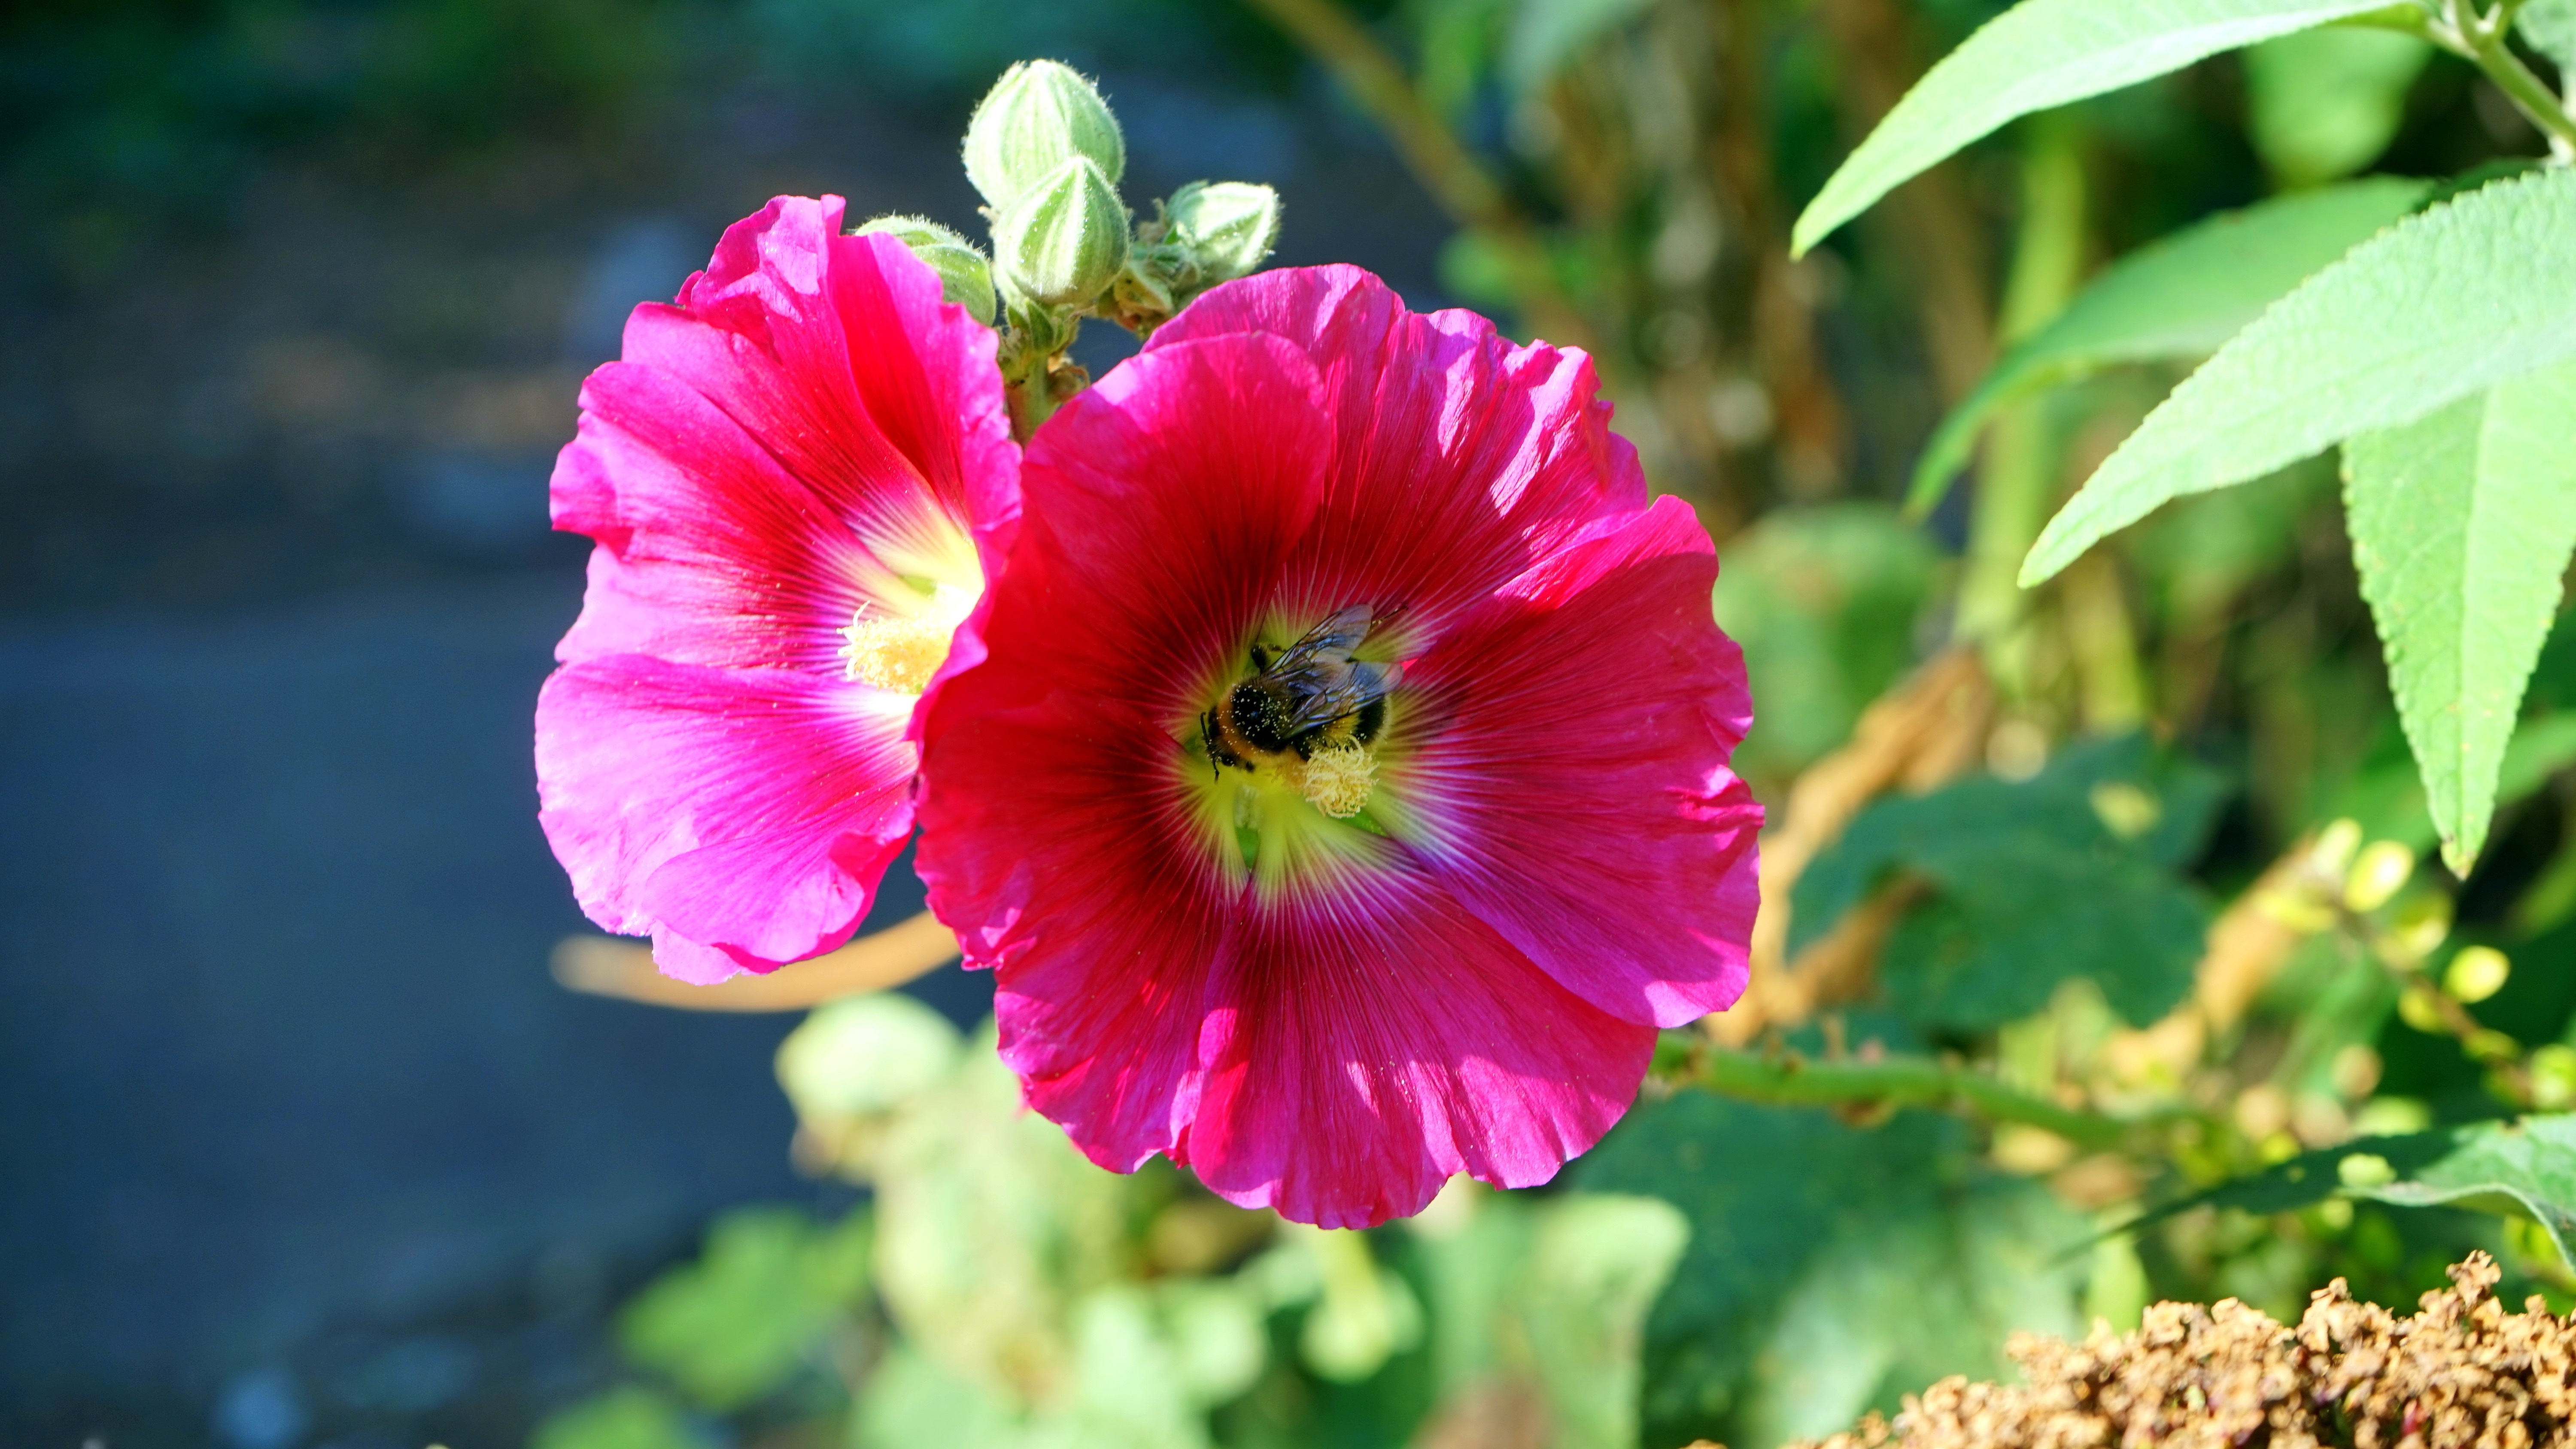
nature, blossom, light, plant, sun, field, meadow, leaf, flower, petal, bloom, summer, floral, spring, green, red, color, natural, park, backyard, botany, blooming, colorful, garden, pink, flora, wildflower, outdoors, sunny, gardening, bright, growing, delicate, vibrant, yard, blossoming, gardener, macro photography, blossomed, pink flowers, flowering plant, bloomed, annual plant, land plant